Spinning into Butter (film)

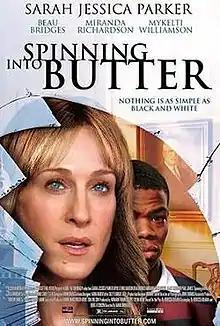
Promotional film poster

Spinning Into Butter is a 2007 drama film written by Rebecca Gilman and Doug Atchison and loosely based on Gilman's play of the same name. It was directed by first-time director Mark Brokaw and produced by Sarah Jessica Parker, who also stars in the film. "Spinning Into Butter" was sold for distribution Cannes Film Market on May 17, 2007 and opened in the U.S. in March, 2009. The film concerns political correctness and racial identity.